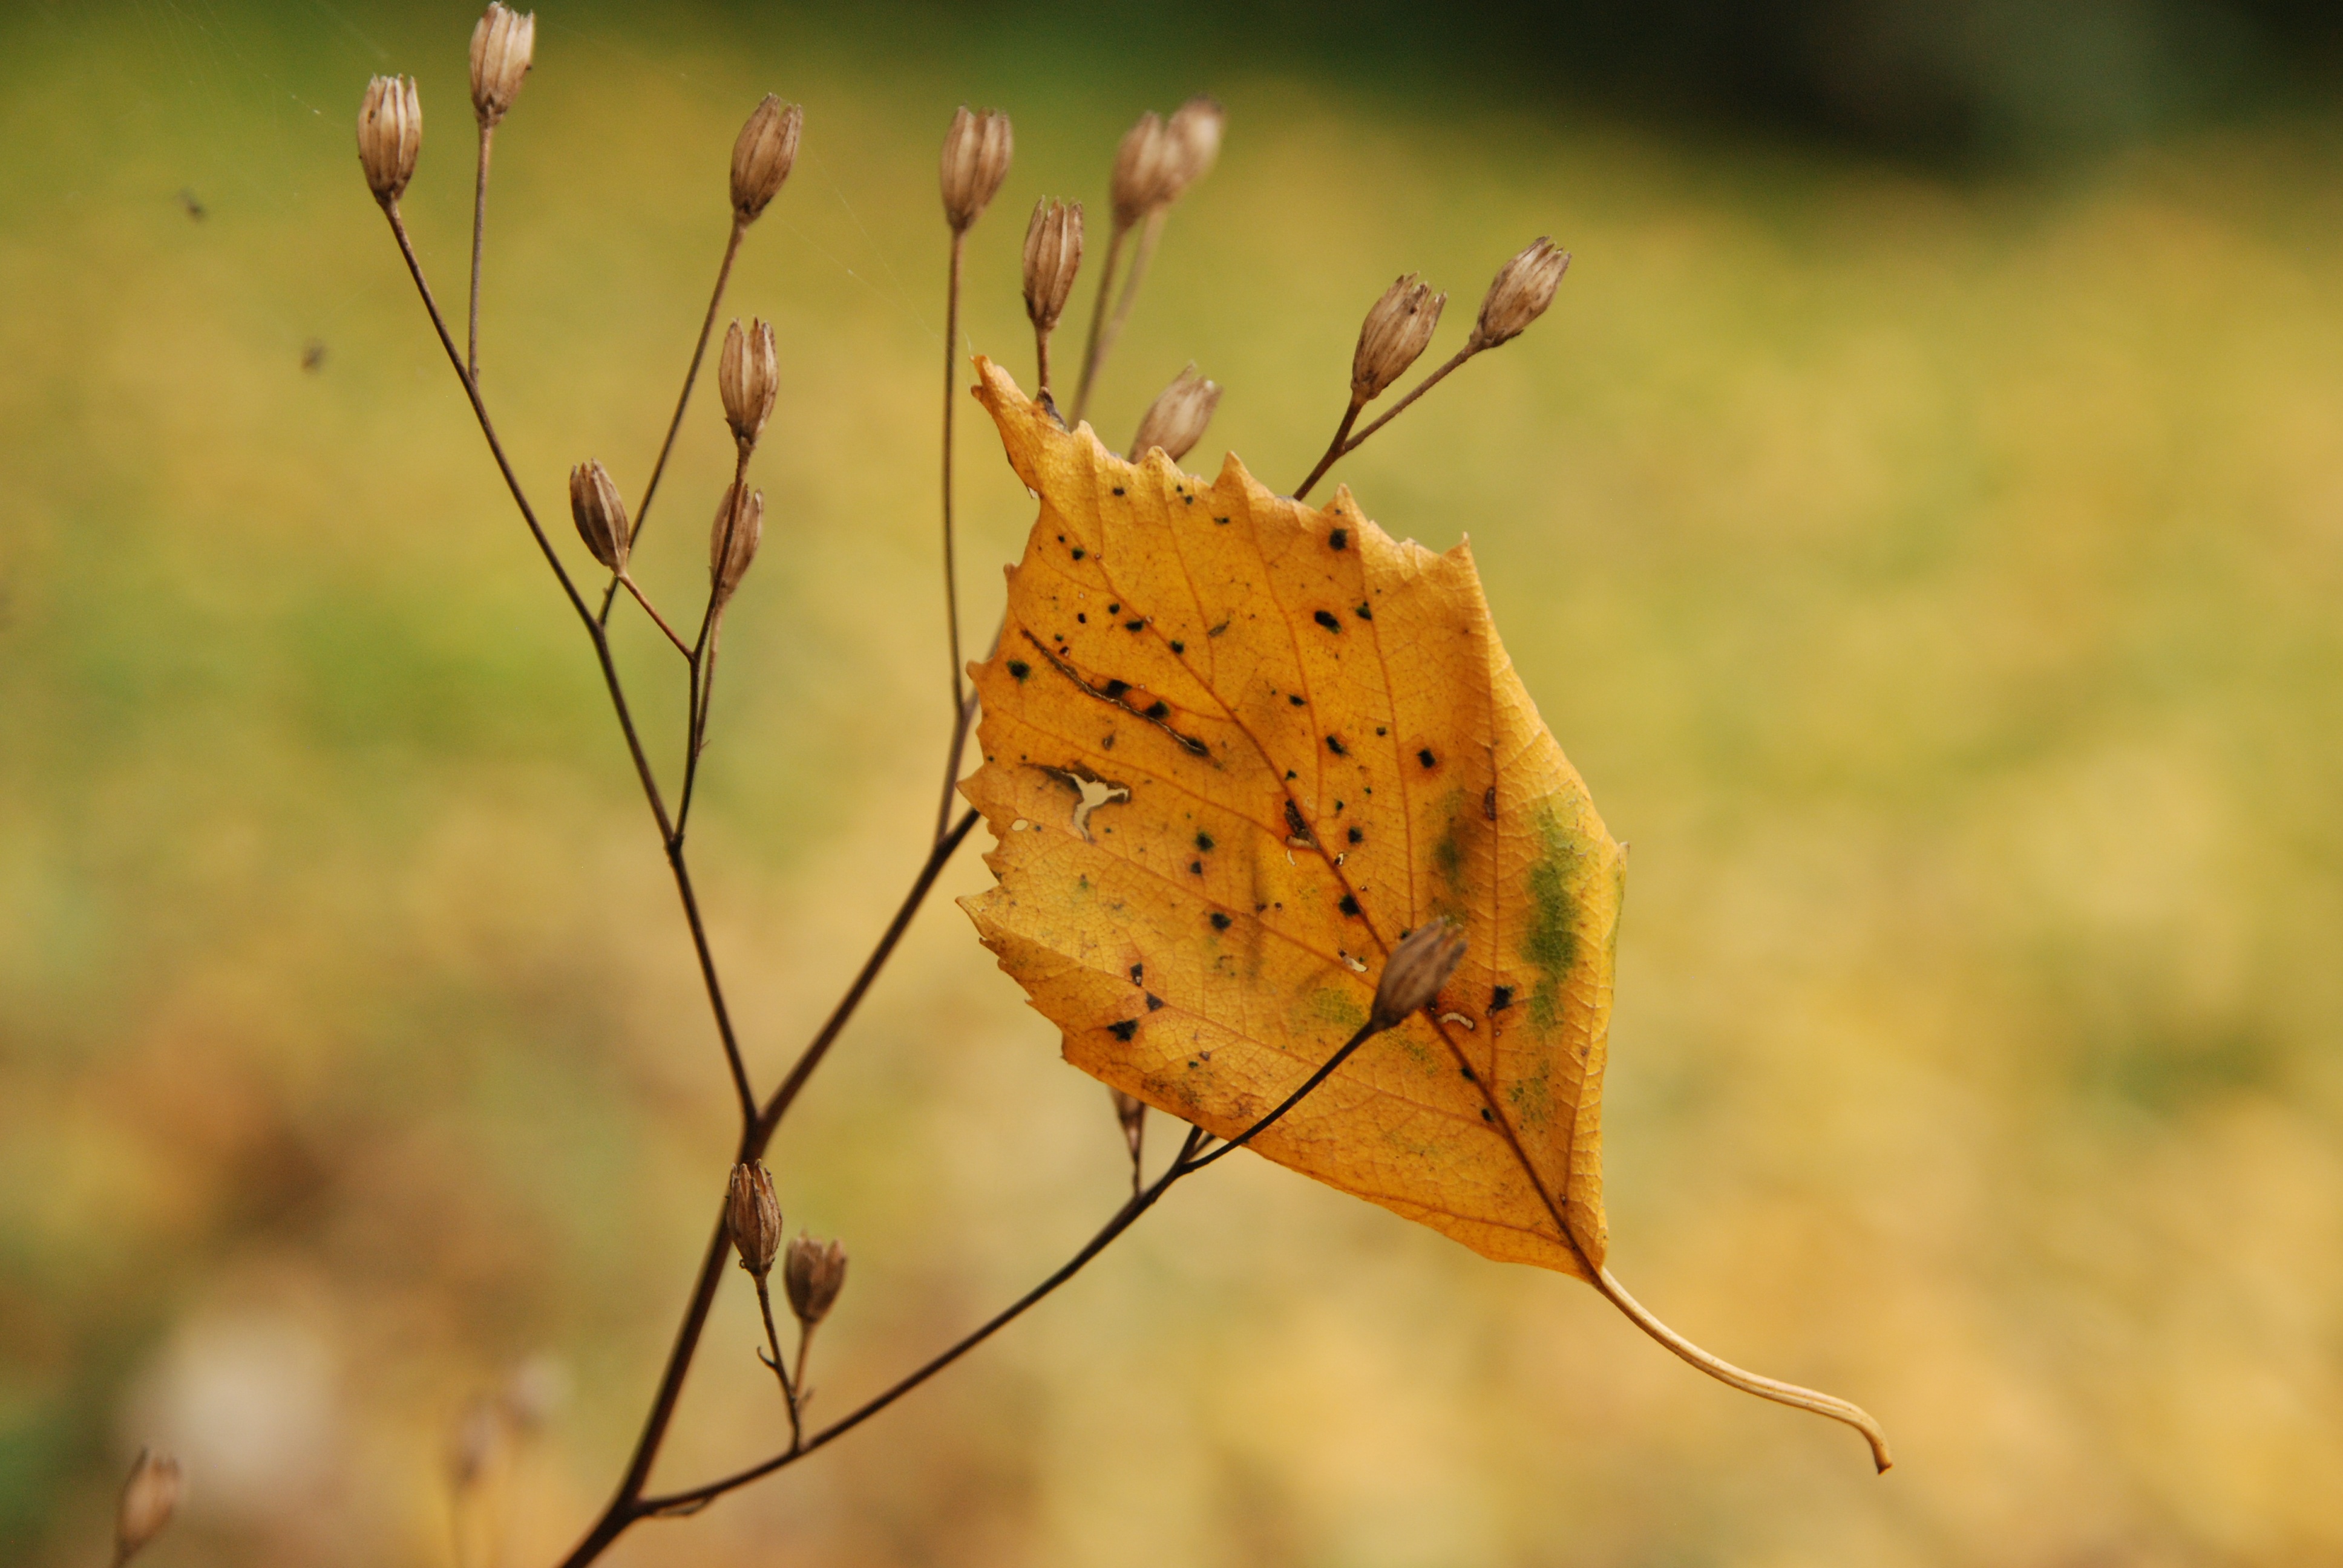
tree, nature, grass, branch, plant, photography, prairie, sunlight, leaf, flower, green, autumn, brown, botany, yellow, flora, season, fauna, twig, maple leaf, wildflower, close up, sheet, macro photography, grass family, plant stem, thorns spines and prickles